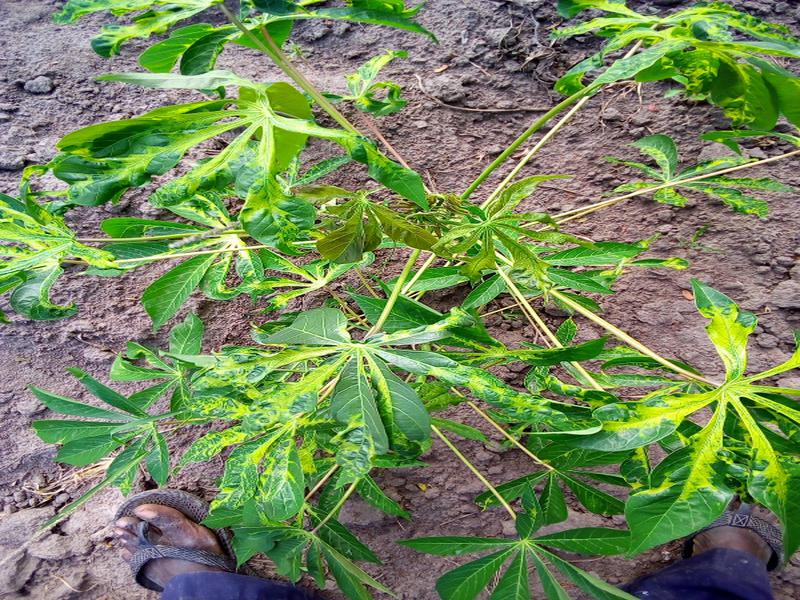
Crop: cassava
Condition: mosaic_disease